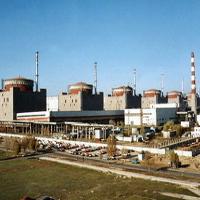
Weather: sun or clear